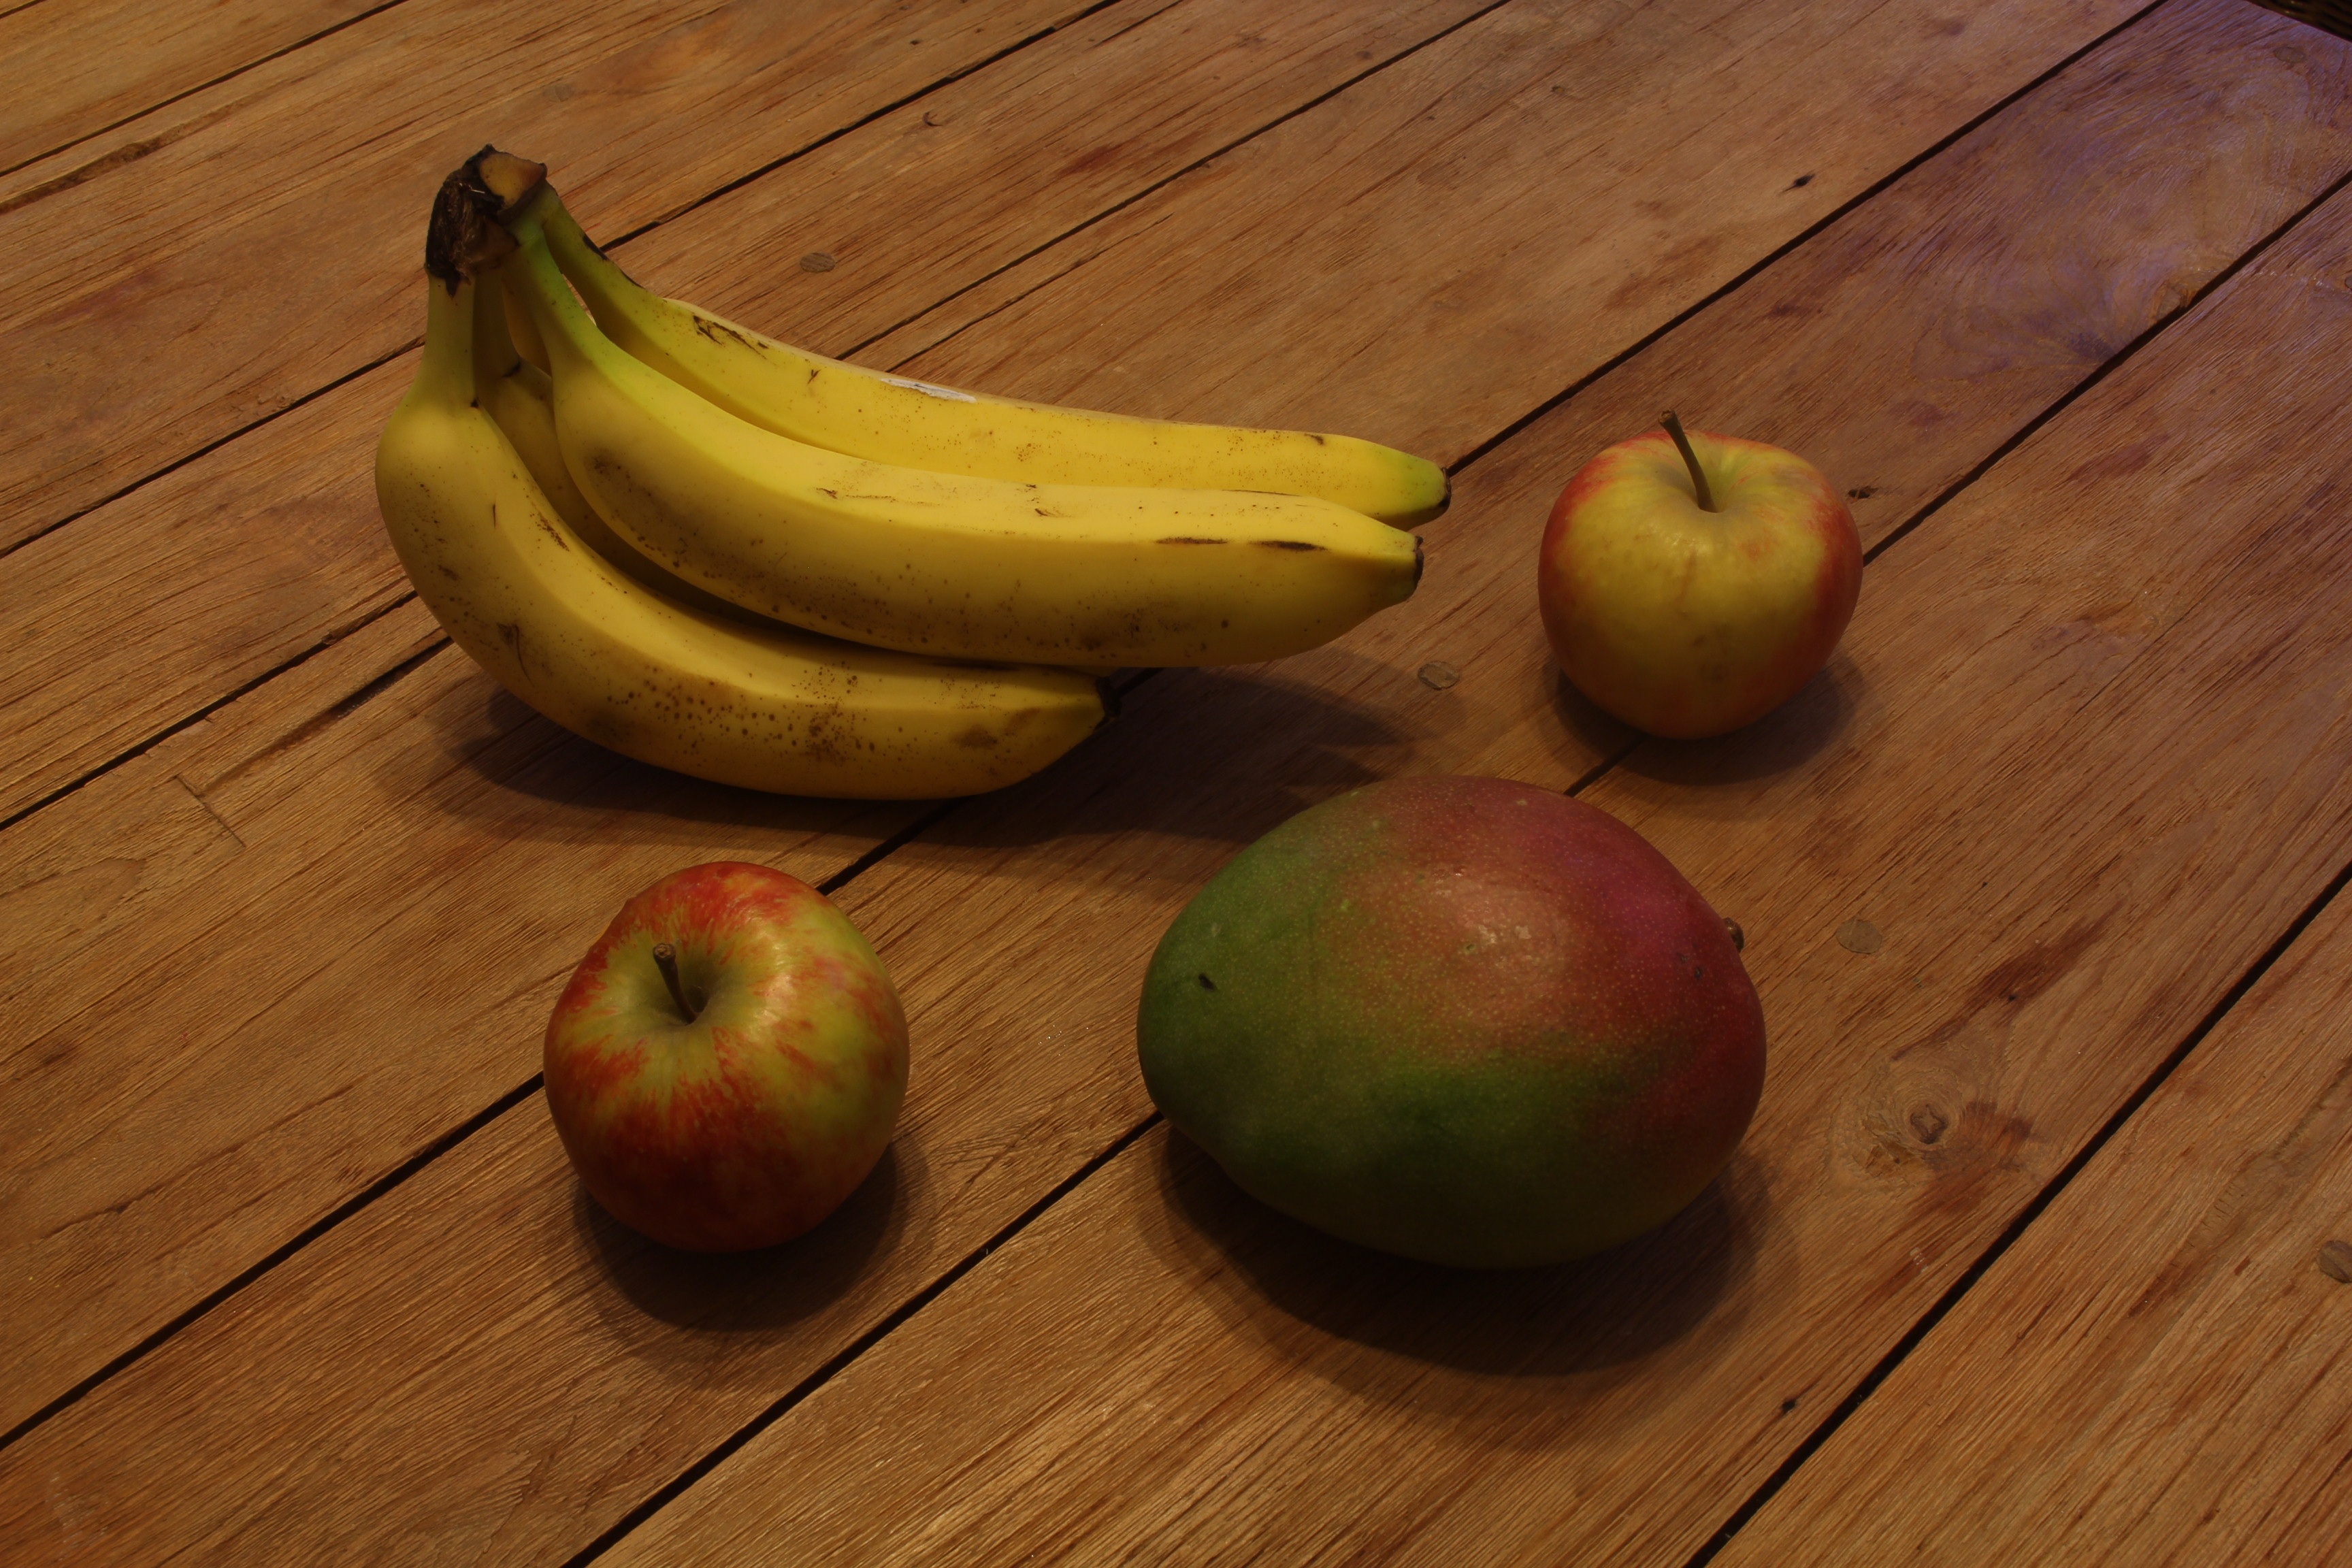
apple, table, nature, plant, fruit, ripe, decoration, food, green, produce, banana, healthy, eat, delicious, deco, nutrition, tasty, fruits, vitamins, benefit from, bless you, appetizing, flowering plant, fruity, vitaminhaltig, still life photography, land plant